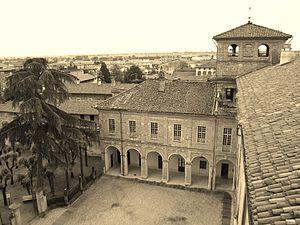
Costigliole Saluzzo est une commune de 3 321 habitants de la province de Coni dans la région Piémont et fait aussi partie de la Communauté montagnarde du Monviso et Valle Varaita.